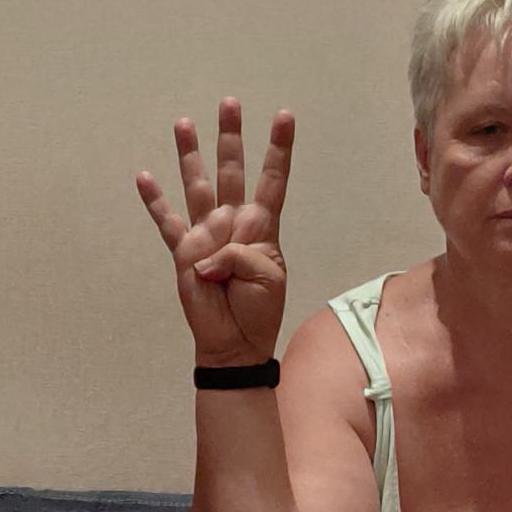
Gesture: four